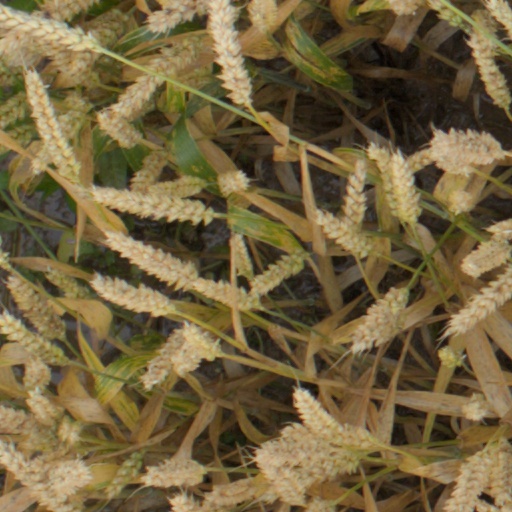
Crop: wheat